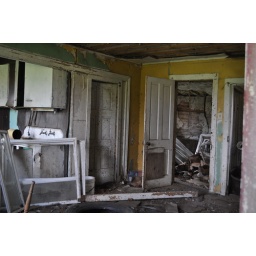
Kitchen to the left, bathroom door in the middle.